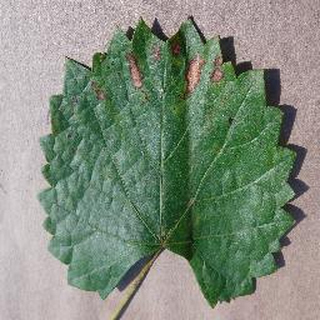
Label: grape_esca_black_measles